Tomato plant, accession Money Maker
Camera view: tilt-top (135 deg); turntable rotation: 240 degrees
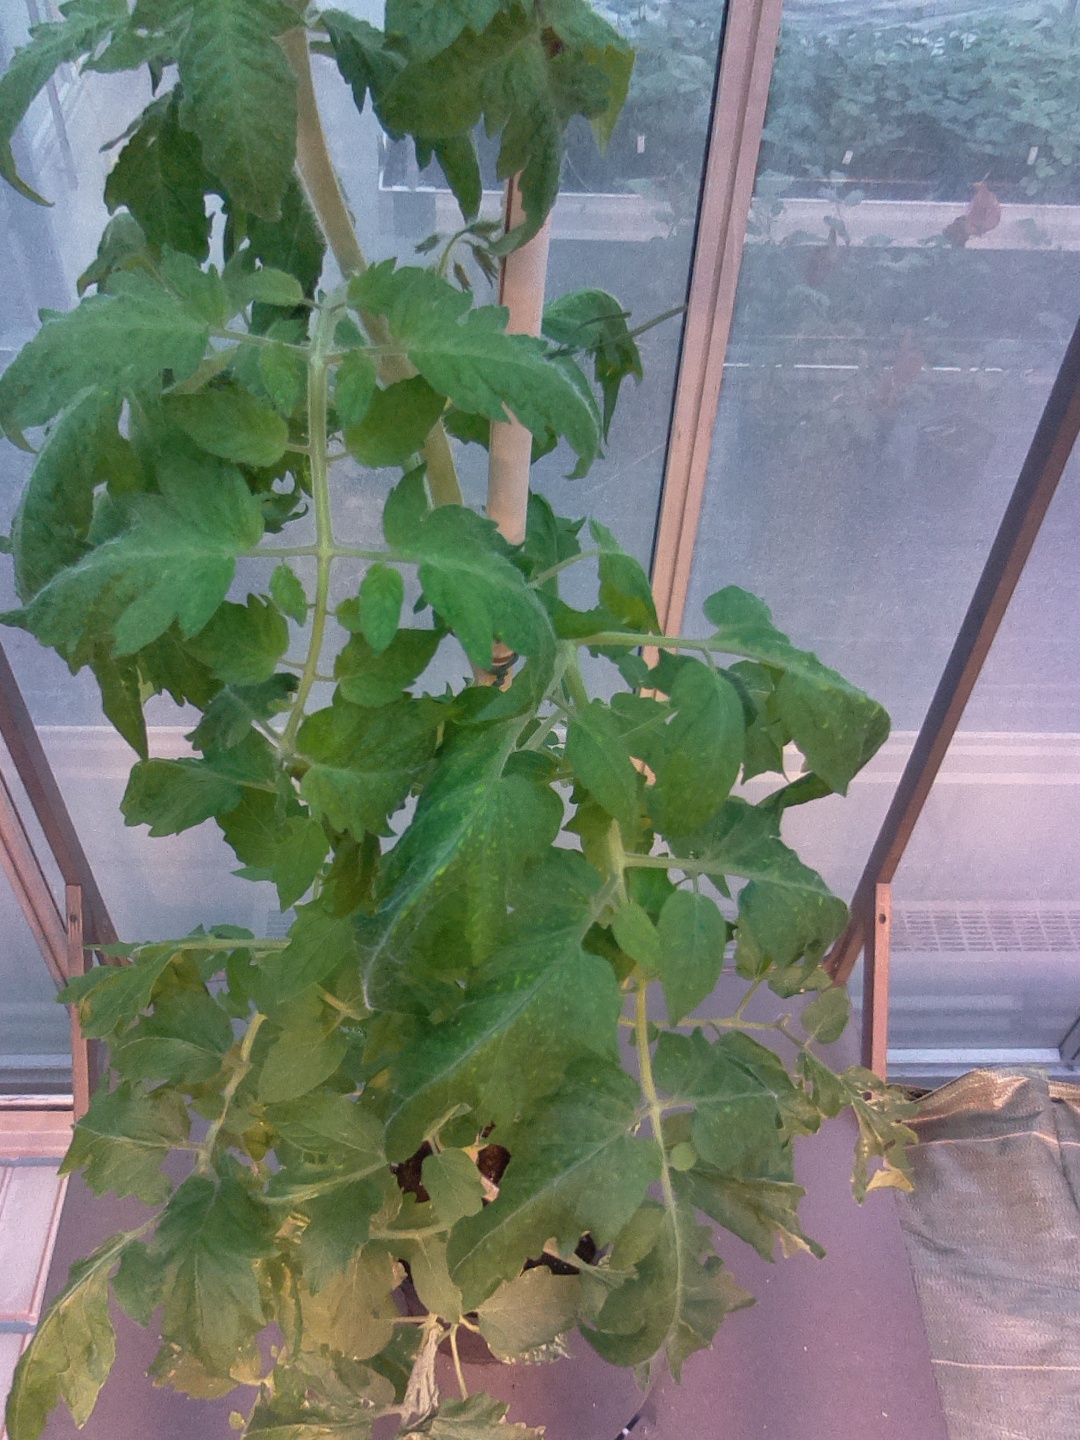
BBCH growth stage 59: 9 or more inflorescences visible